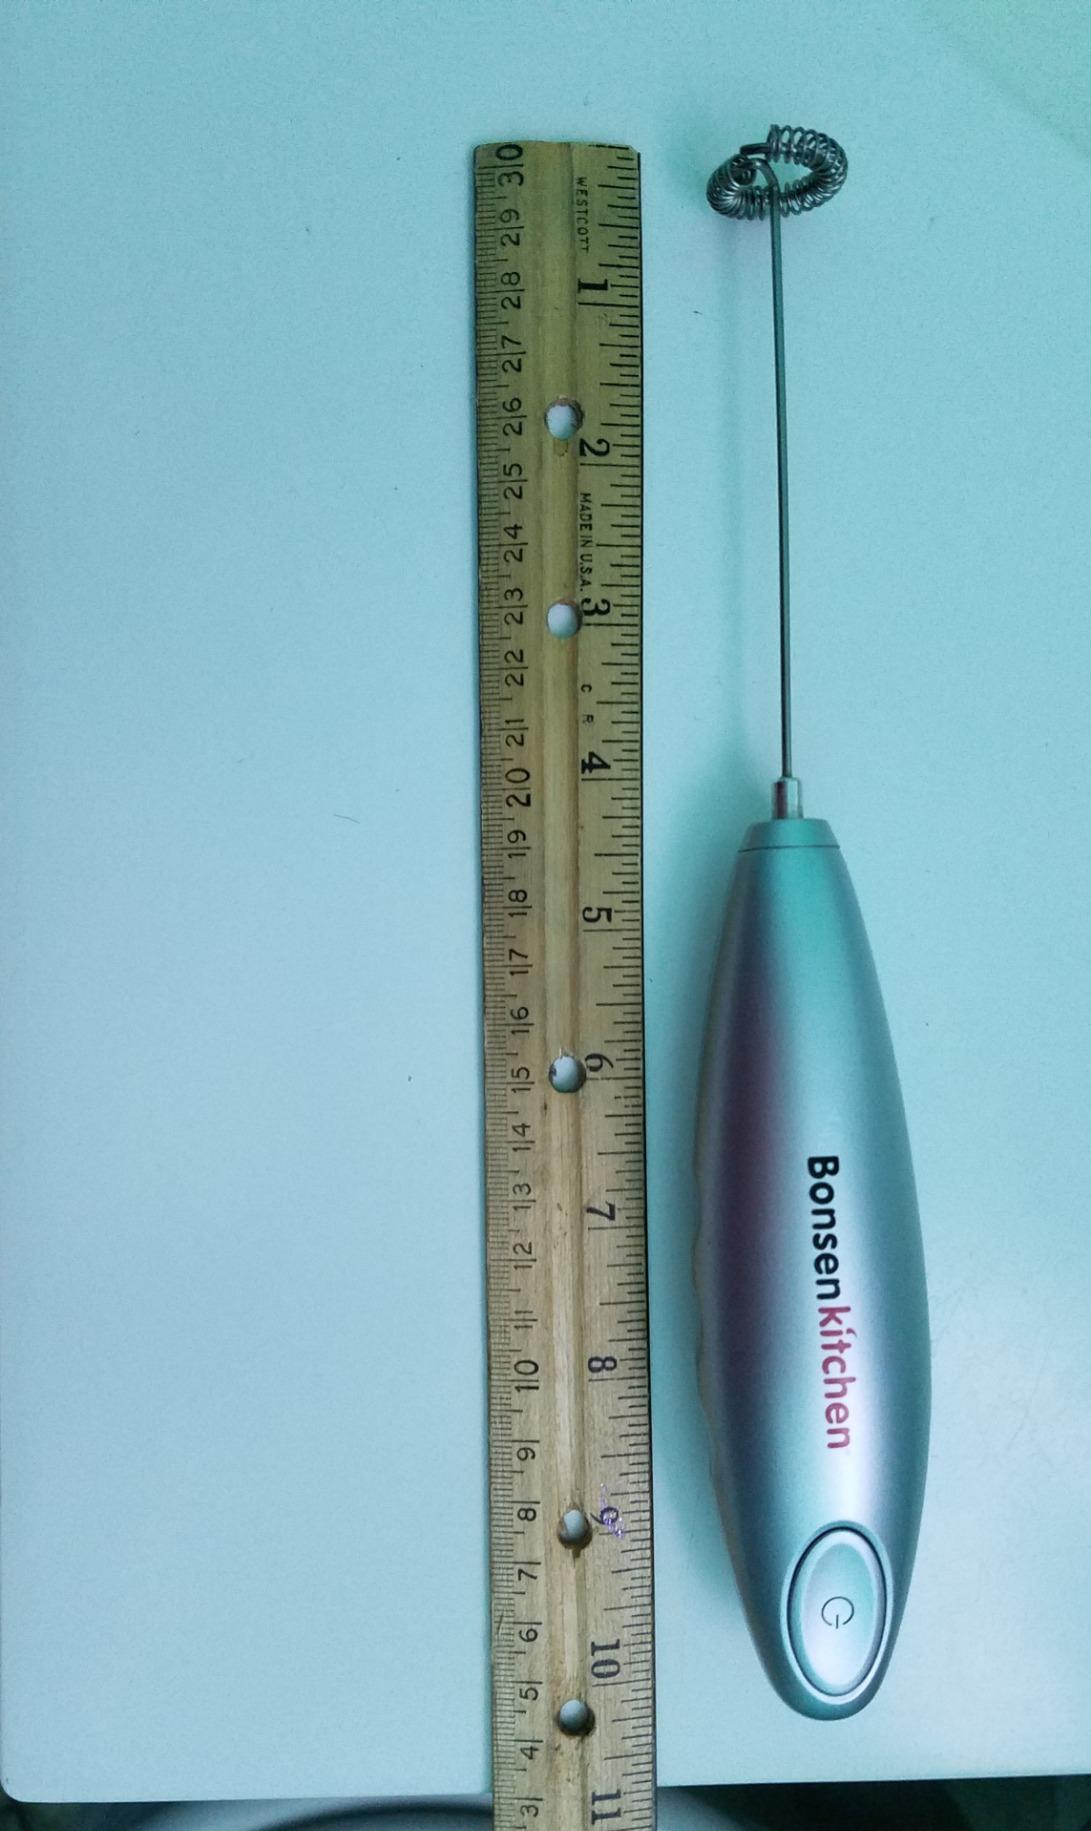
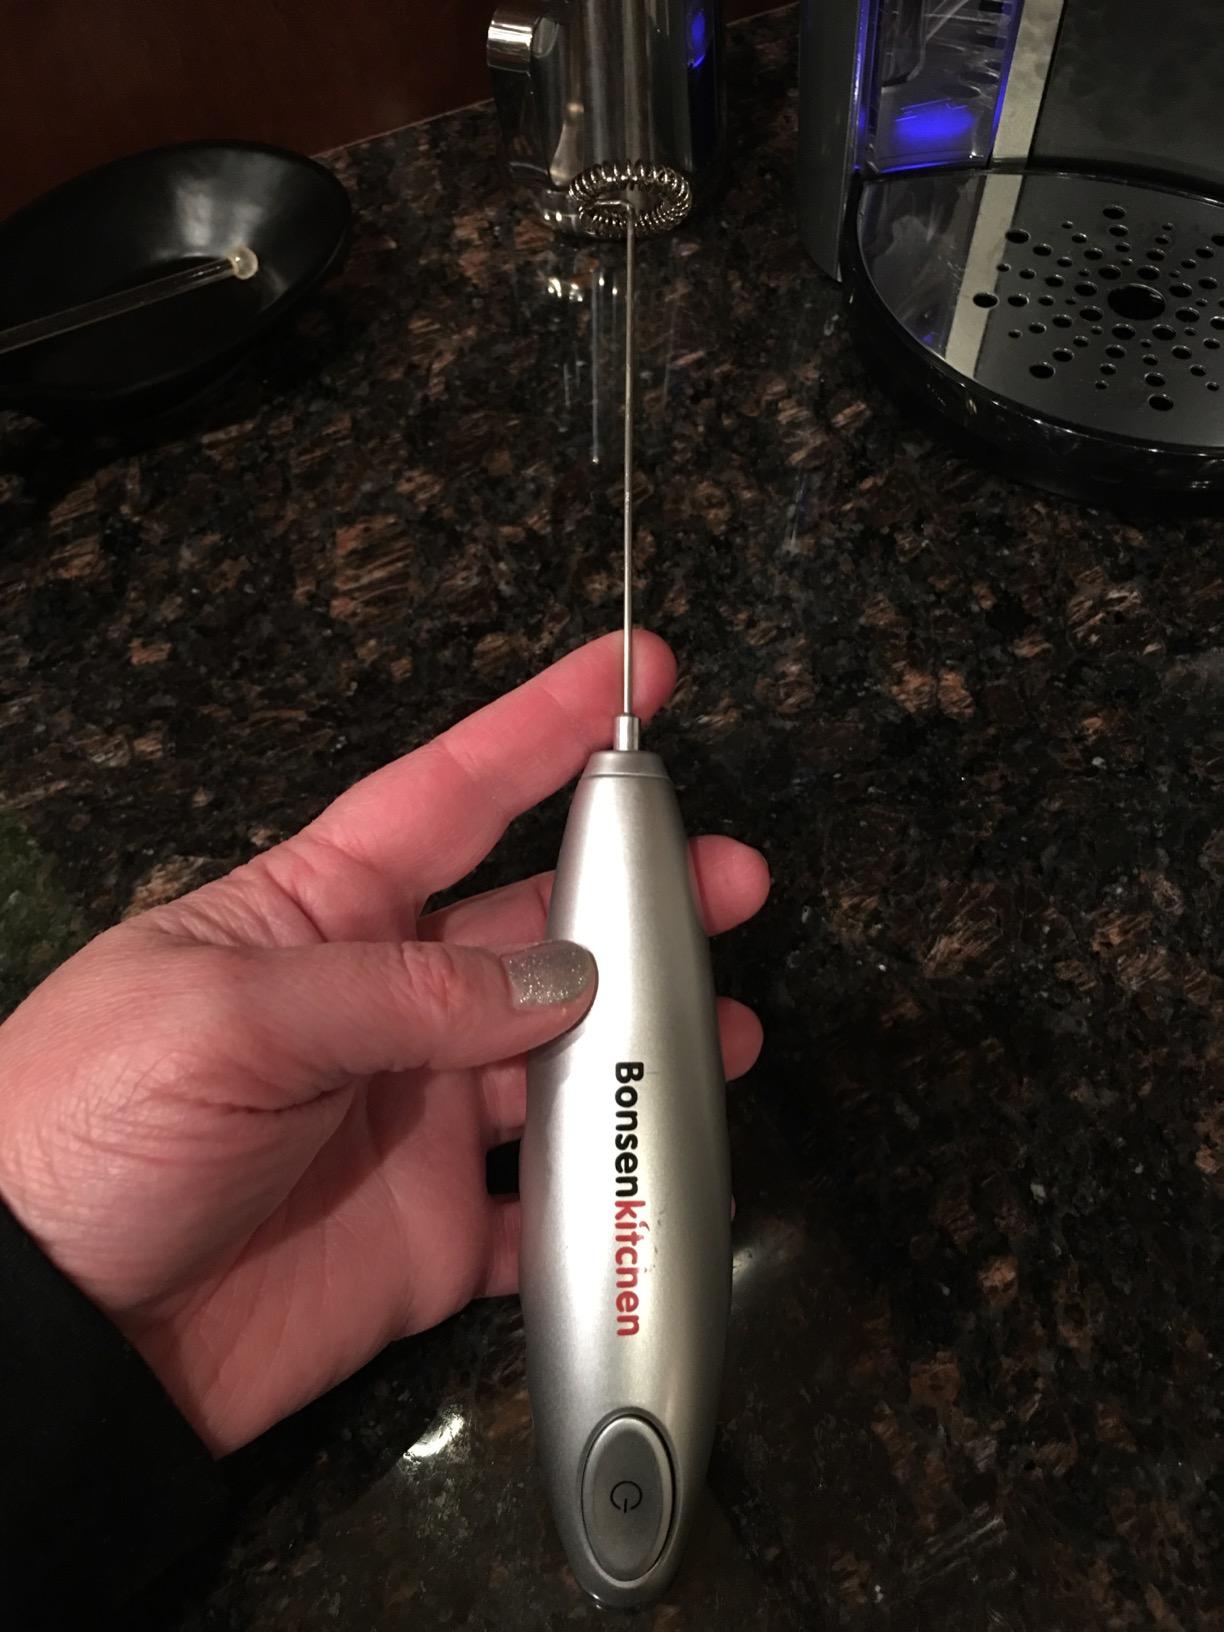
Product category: items_mixer
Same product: yes